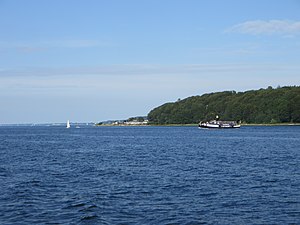
Farensodde
Farensodde med turbåden Alexandra i forgrunden
Farensodde eller Fahrensodde er betegnelsen for en lille odde på sydsiden af Flensborg Fjord i Flensborg-bydelen Mørvig. Administrativt hører odden under Flensborg Kommune i den tyske delstat Slesvig-Holsten. Før 1910 blev området regnet til den indtil da selvstændige kommune Tvedskov. I den danske tid hørte området under Adelby Sogn.